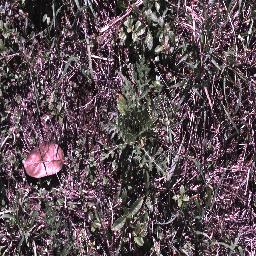
Label: parthenium